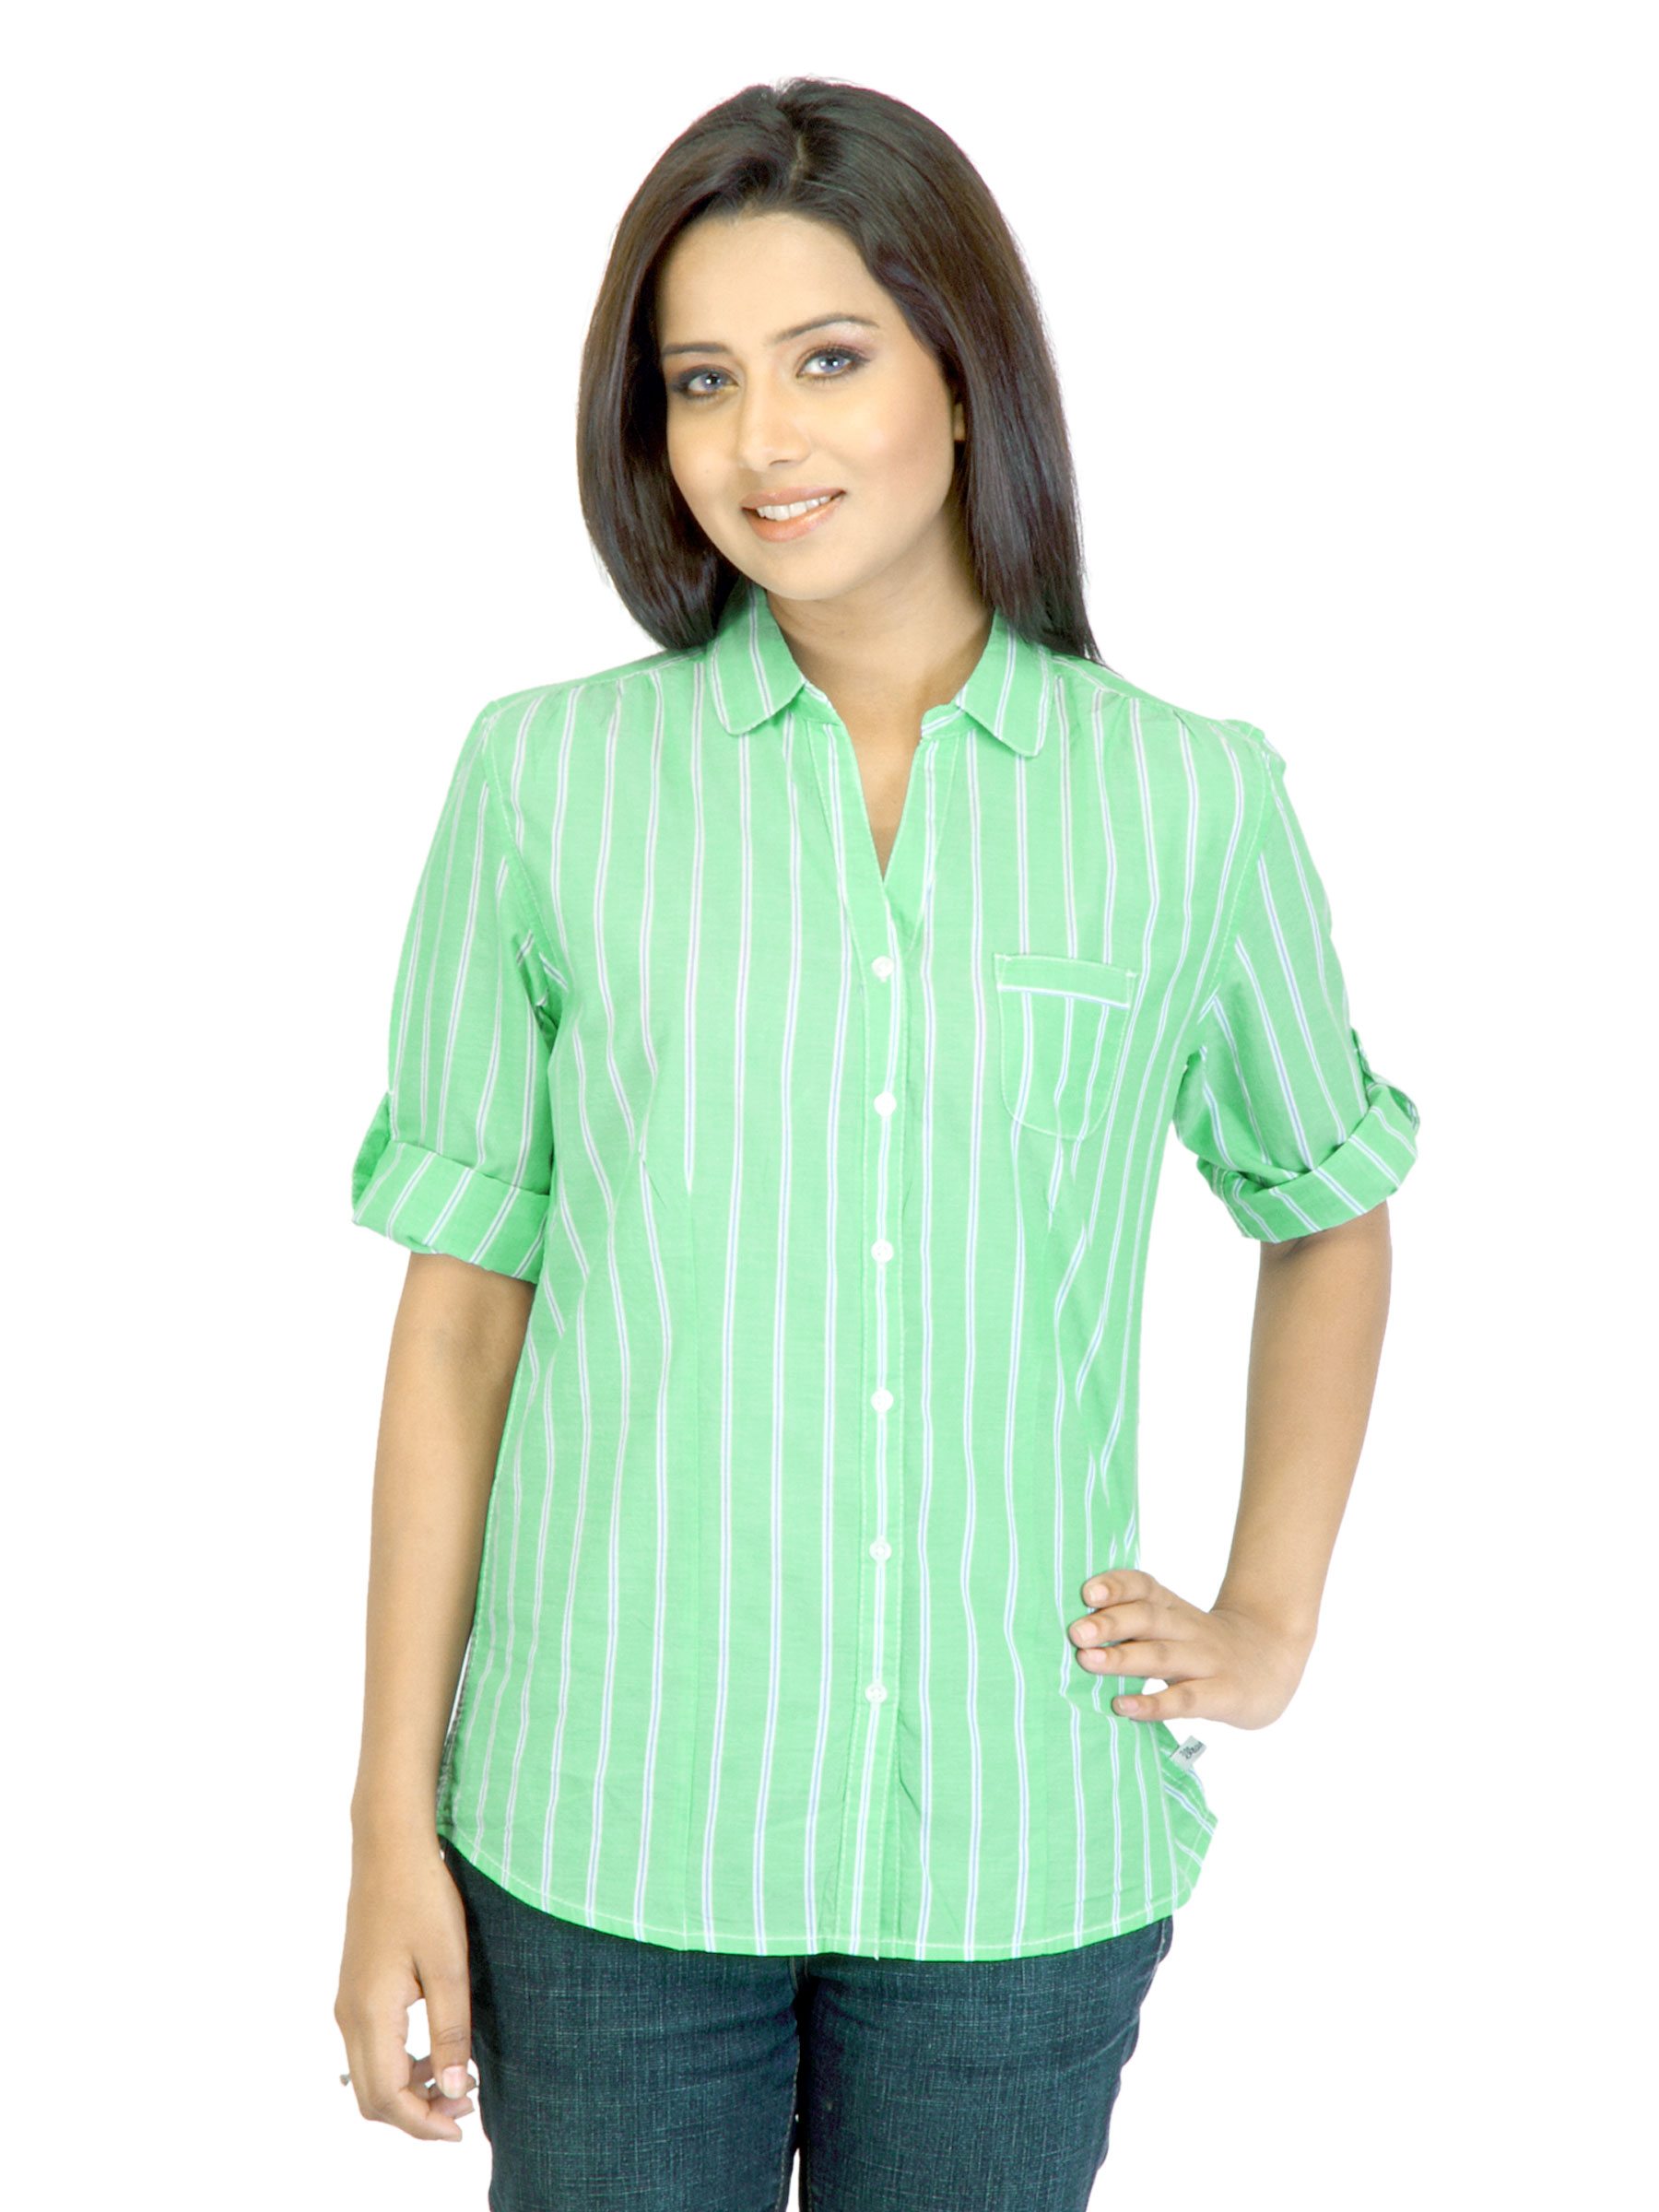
Wrangler Women Stella Green Shirt
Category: Apparel / Topwear / Shirts
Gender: Women
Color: Green
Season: Summer 2012
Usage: Casual